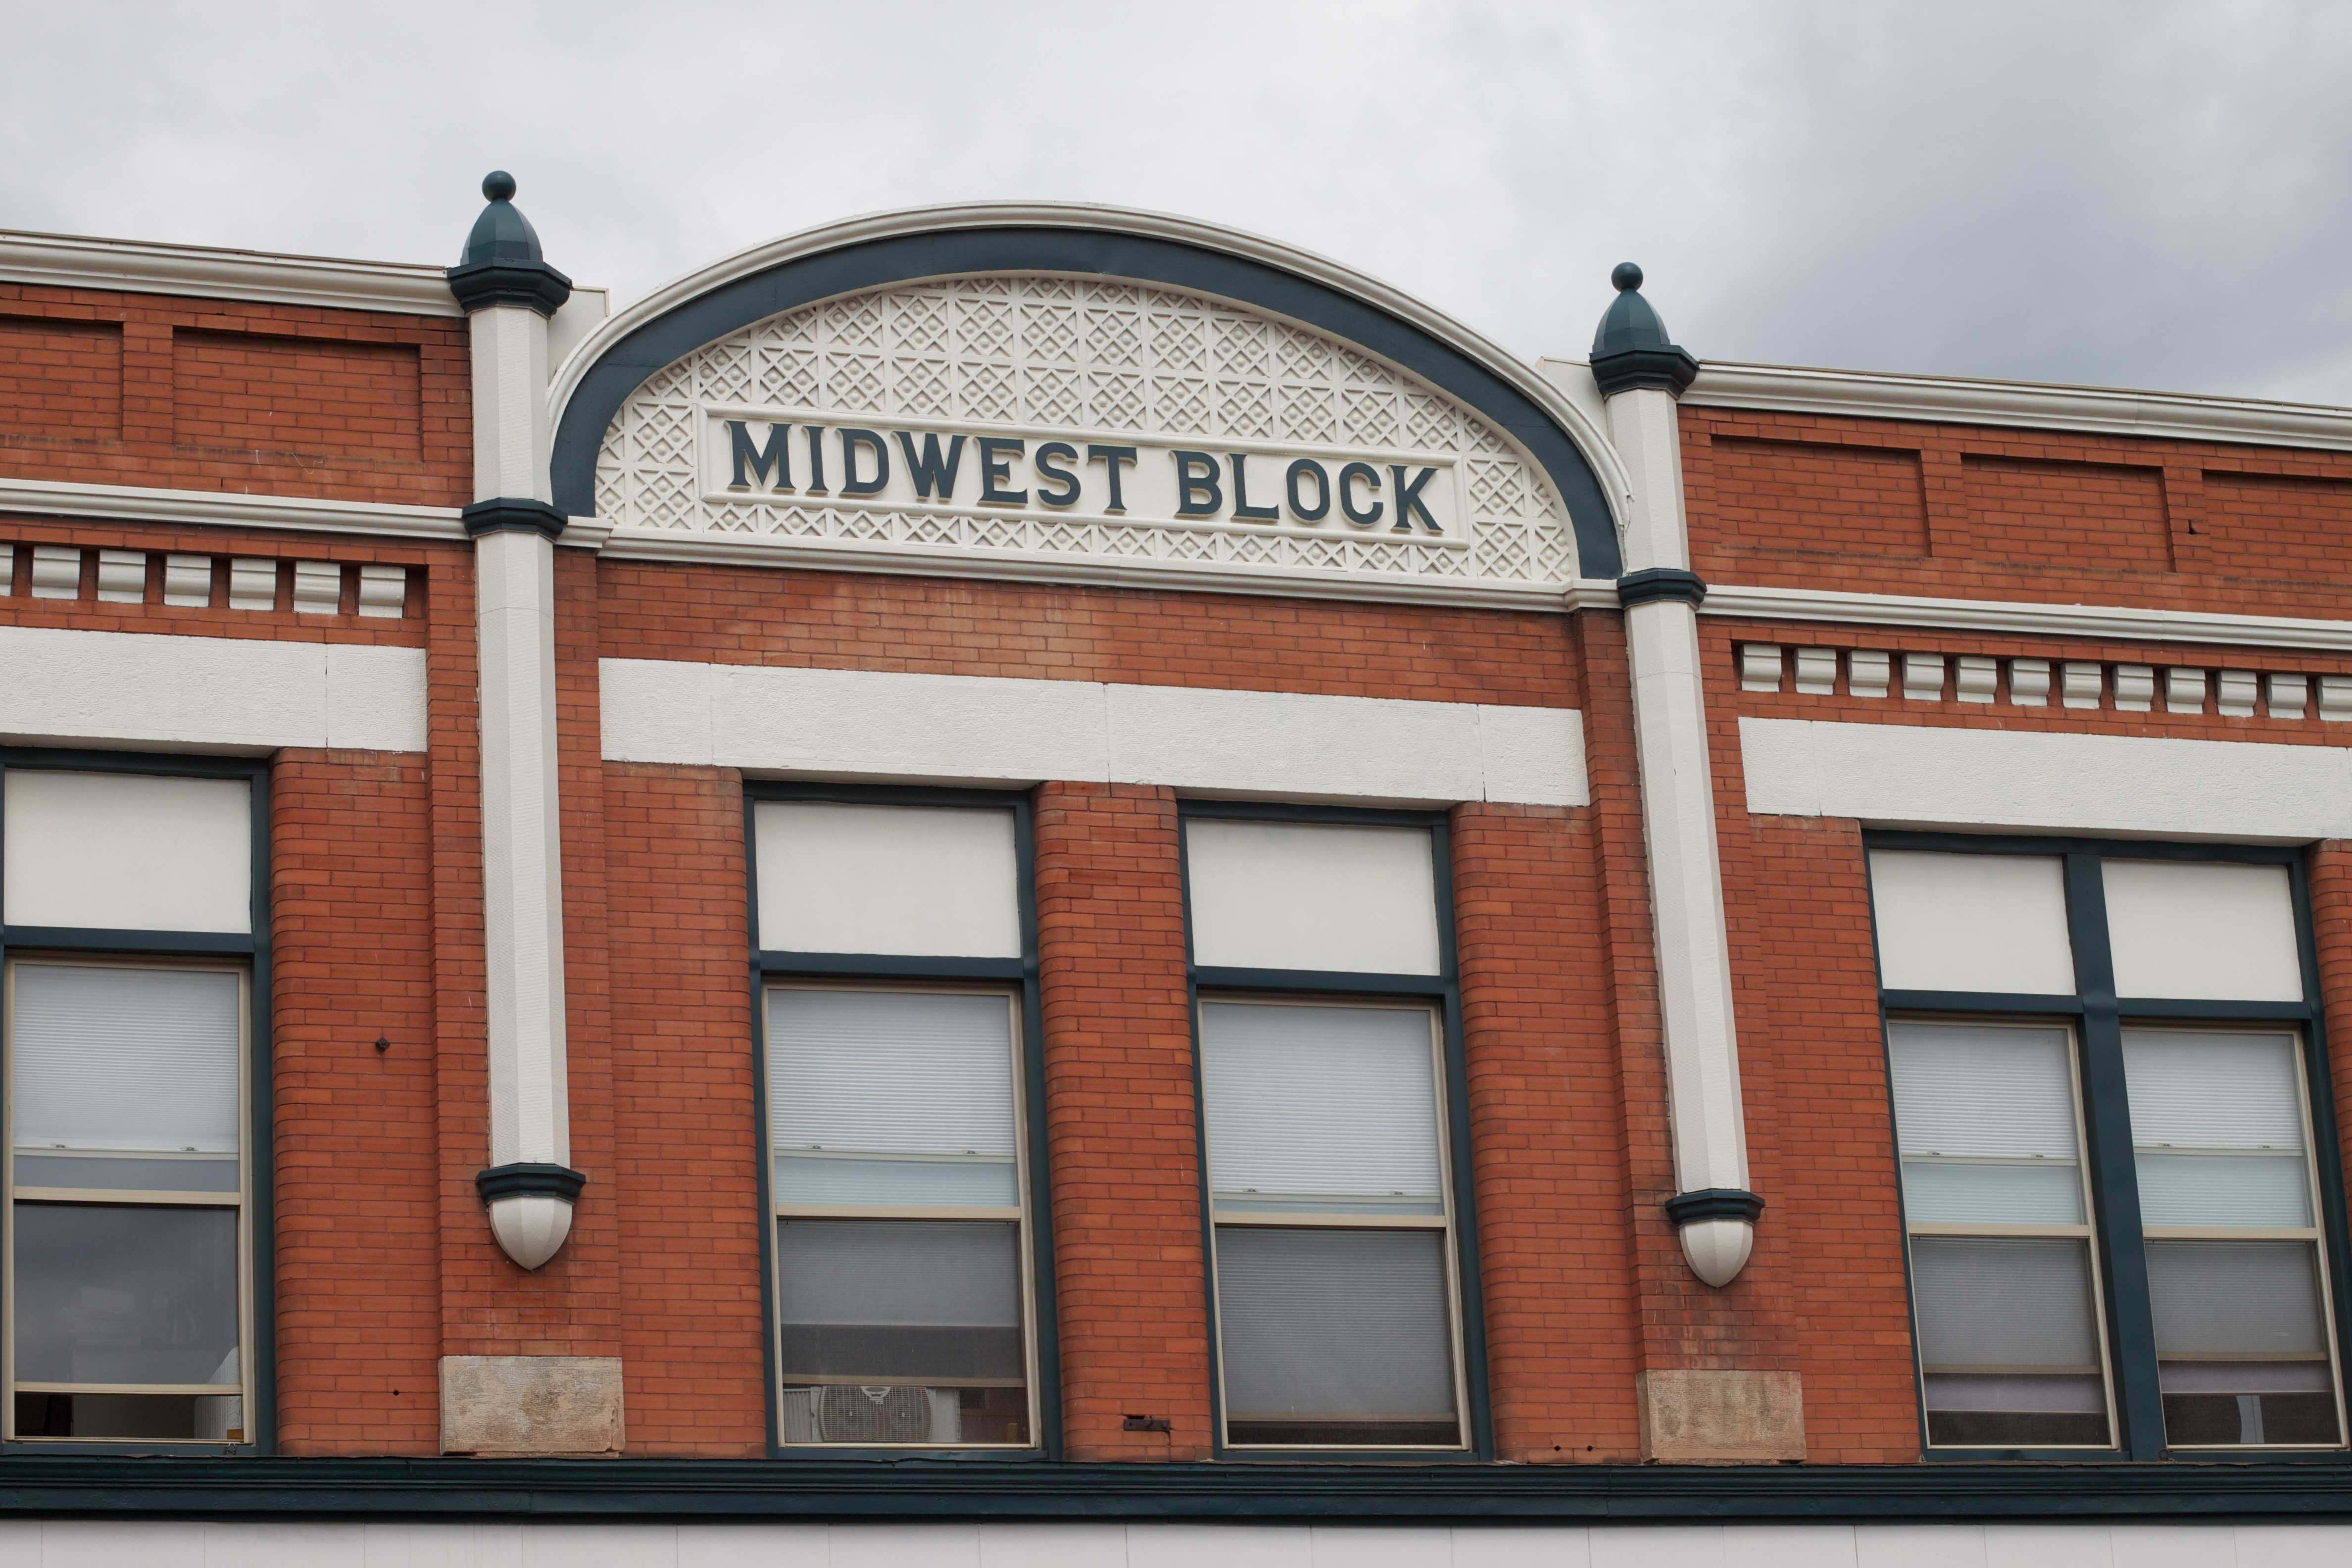
architecture, window, building, downtown, facade, odyssey, wyoming, window covering